J. W. Legge

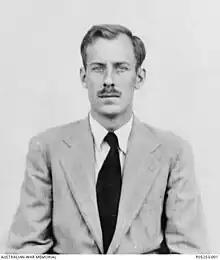
Australian Army portrait, 1945

John Williamson Legge, better known as Jack Legge (3 April 1917 – 29 October 1996), was an Australian biochemist and communist activist. He is best known for his work testing the effects of mustard gas on Australian troops in tropical conditions during World War II.